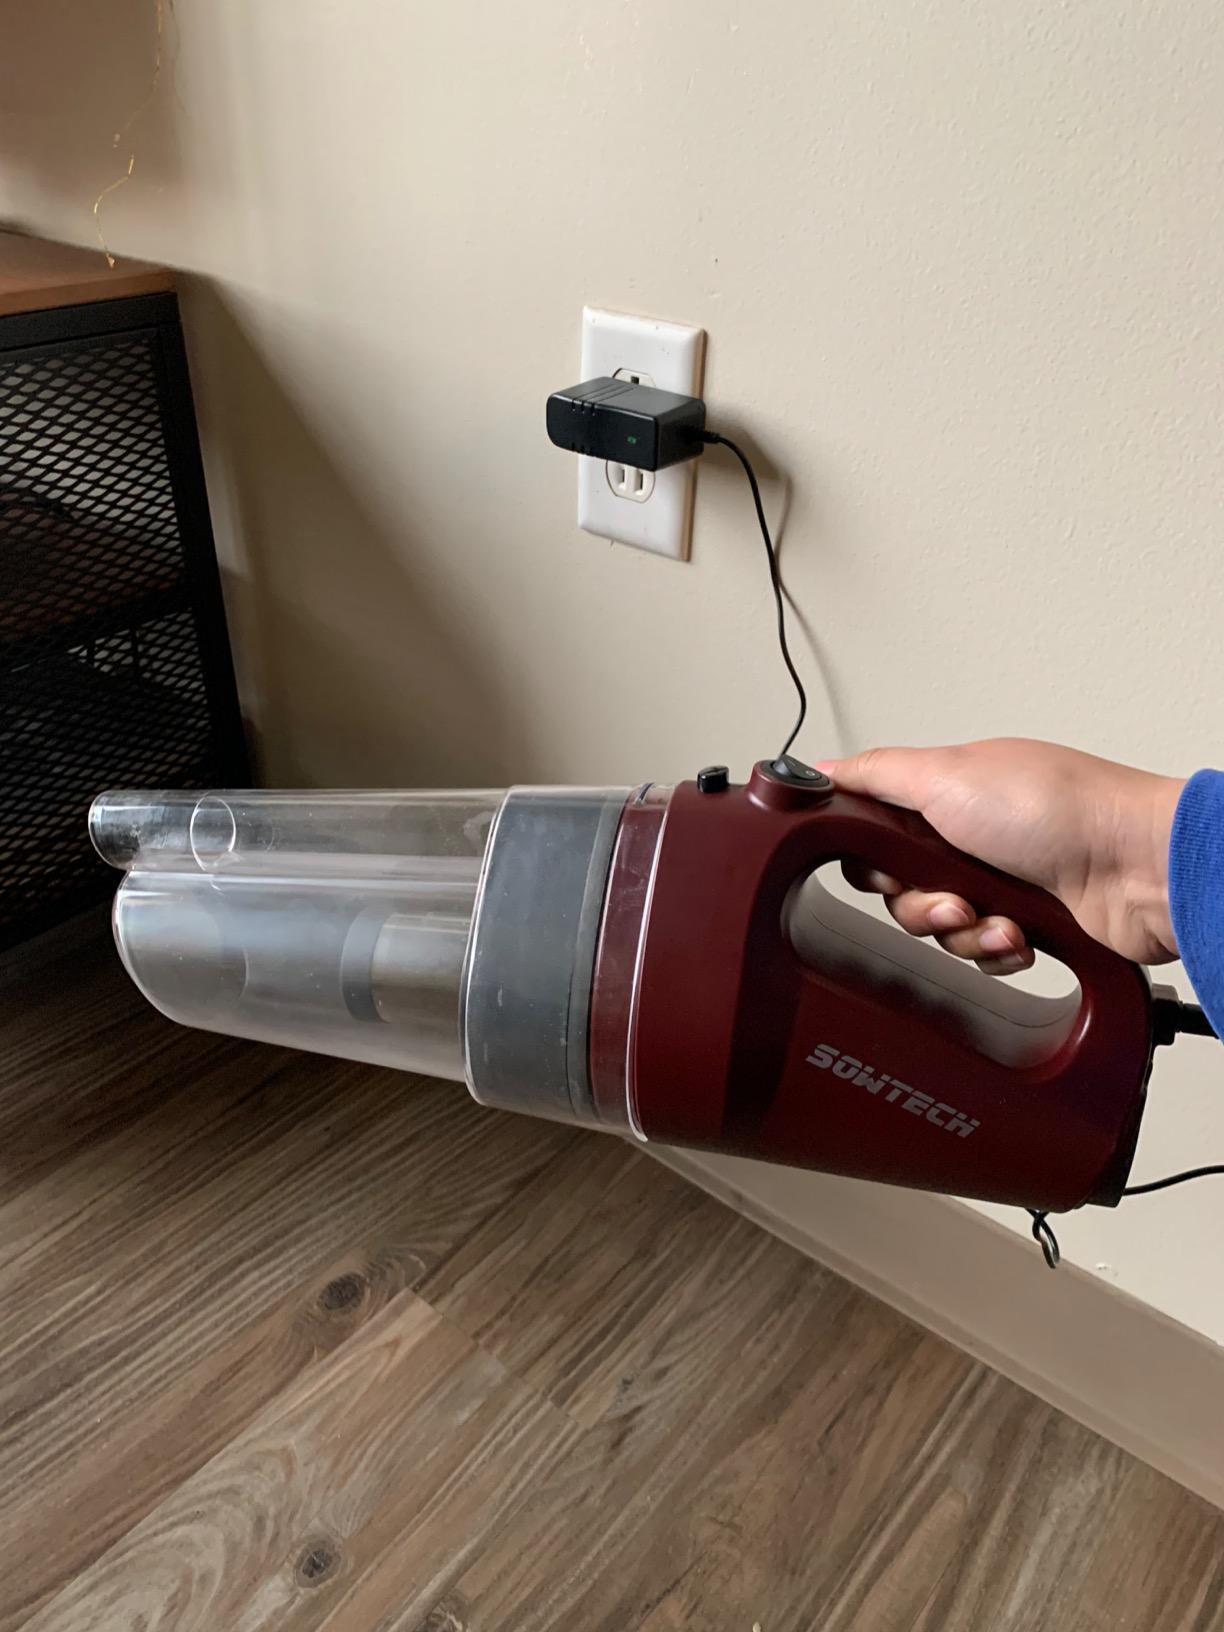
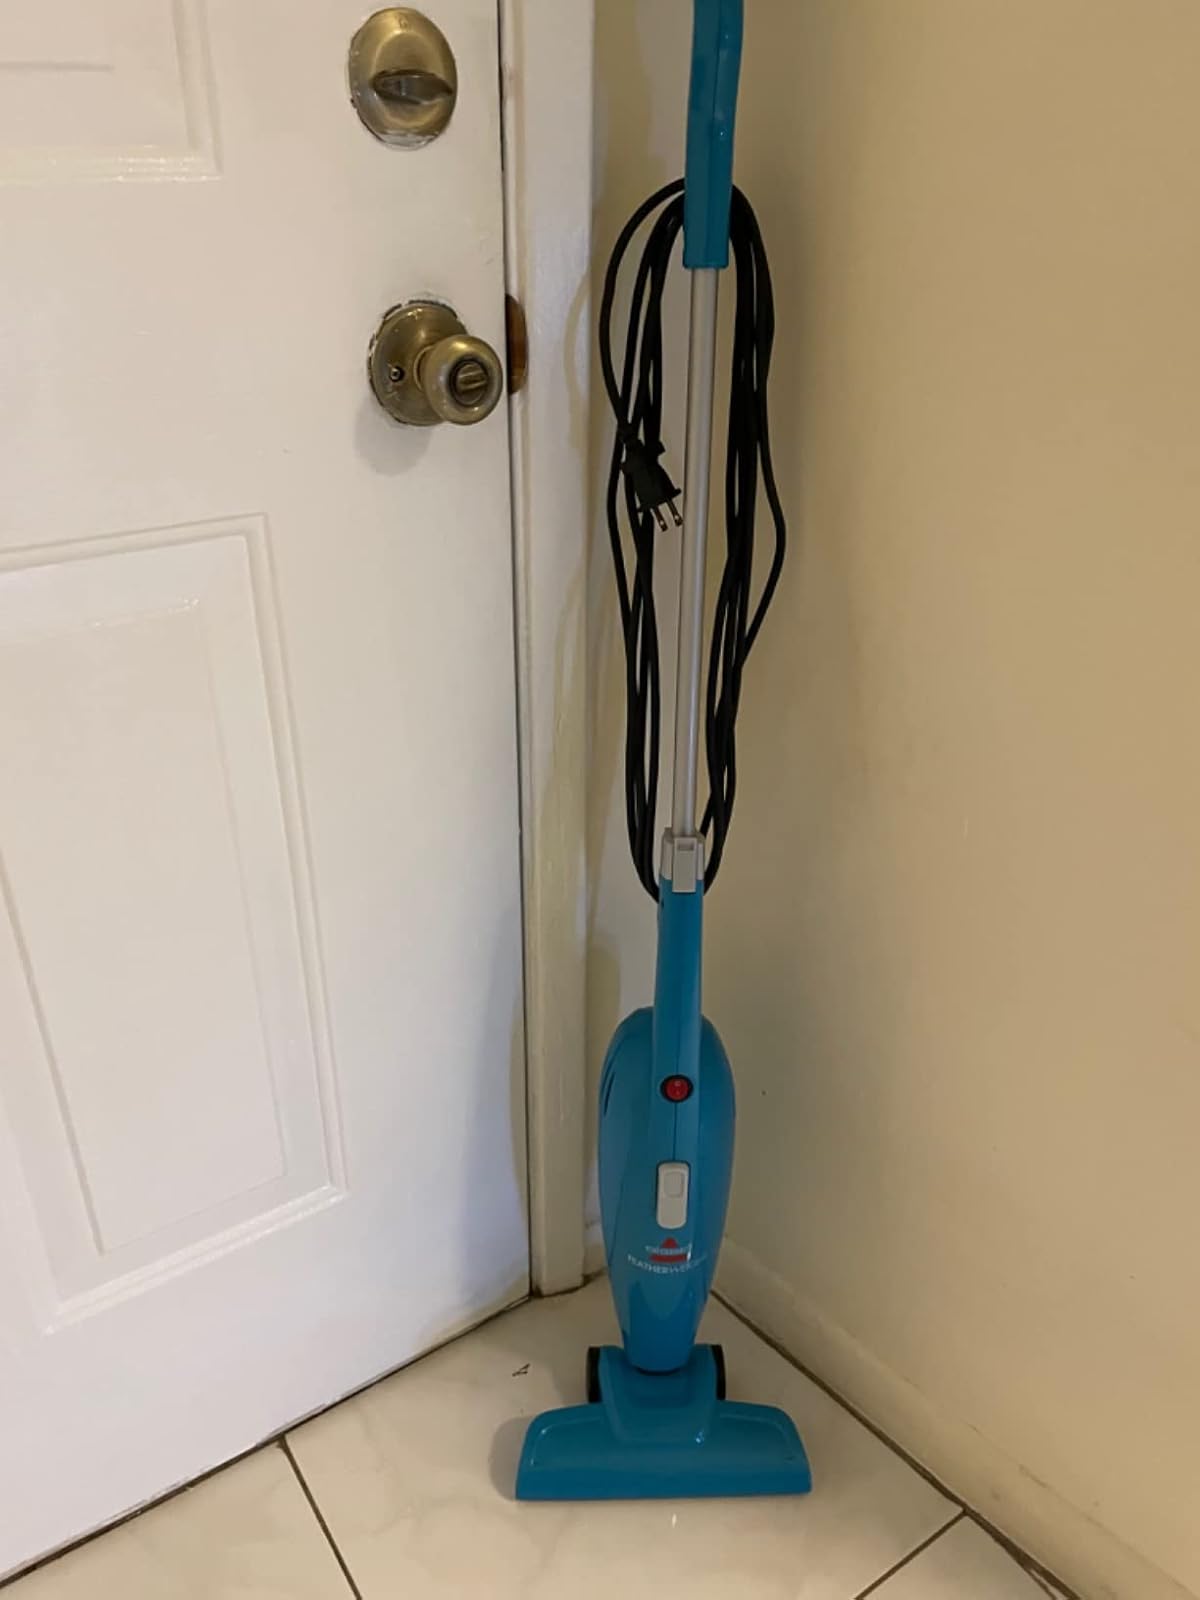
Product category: items_vacuum
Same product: no